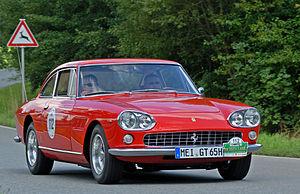
La Ferrari 330 GT 2+2 est un coupé automobile 2+2 de grand tourisme produit par le constructeur italien Ferrari de 1964 à 1967. Elle succède à la Ferrari 250 GTE qui a montré l'existence d'un marché correspondant à ce type d'automobiles. Alors que cette dernière avait déjà marqué l'histoire de Ferrari par la production d'un nombre inhabituellement élevé d'exemplaires – plus de 900 exemplaires –, la 330 GT fera encore mieux puisqu'elle sera produite à 1 088 exemplaires.
Stevens Thompson Tjaarda van Starkenberg dit Tom Tjaarda, né le 23 juillet 1934 à Détroit et mort le 1ᵉʳ juin 2017 à Turin, est un designer automobile américain d’origine néerlandaise.